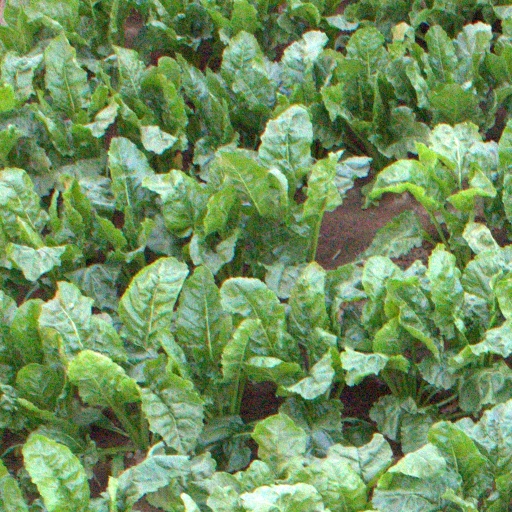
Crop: sugar beet